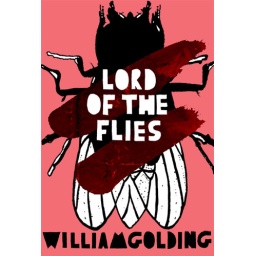
Idea for Lord of the Flies by William Golding (for the fox is black re:covered books contest)